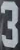
Number: 3